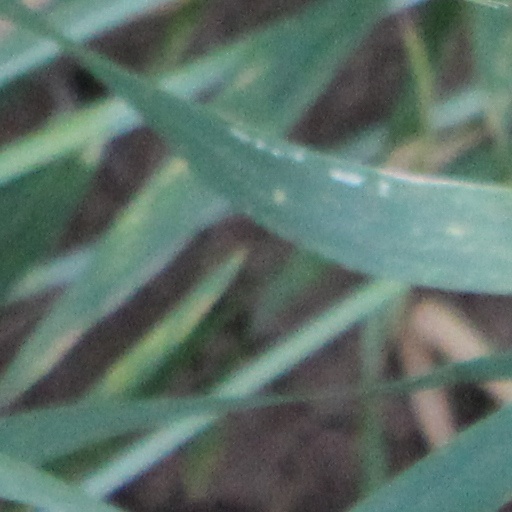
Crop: wheat